Unus pro omnibus, omnes pro uno

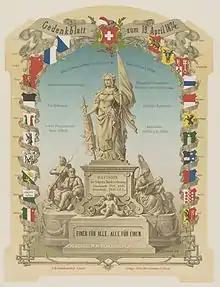
Memorial sheet to mark the revision of the Swiss federal constitution on April 19, 1874, by E. Conrad, c. 1874.

Unus pro omnibus, omnes pro uno is a Latin phrase that means One for all, all for one. It is the unofficial motto of Switzerland, and the attitude is epitomized in the character of legendary Swiss hero Arnold von Winkelried. A French version, "", was made famous by Alexandre Dumas in the 1844 novel "The Three Musketeers".